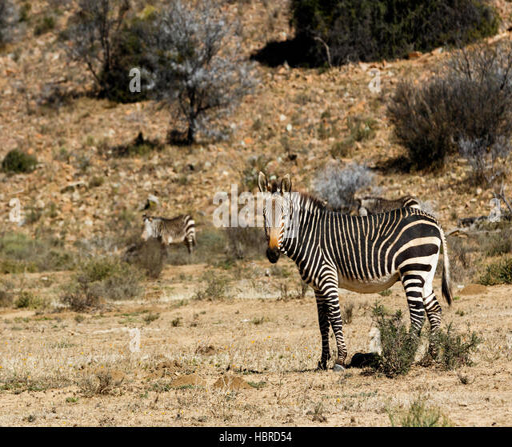
biological species standing in a field